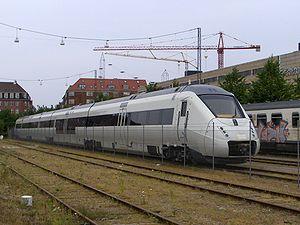
La rame IC4 est un train destiné au trafic inter-cités construit par le constructeur italien AnsaldoBreda sur commande des chemins de fer du Danemark. La première rame a été livrée le 20 août 2003. Le premier « IC4 » a été mis en service le 25 juin 2007 sur la ligne Århus-Aalborg. Un autre train a été mis en service le 27 août sur la ligne Århus-Fredericia dans l'Est du Jutland. Deux autres rames ont été mises en service à l'automne 2007.
Pininfarina S.p.A. ou Carozzeria Pininfarina est une entreprise familiale italienne de design en carrosserie automobile / transport. Cofondée et dirigée en 1930 par Gian-Battista Pinin Farina et Gaspare Bona, puis par Sergio Pininfarina, et ses fils Andrea Pininfarina et Paolo Pininfarina, elle est célèbre entre autres comme designer partenaire historique de Ferrari, et est cotée à la bourse italienne depuis 1986. En 2015, Mahindra a acquis une participation de 74 % dans Pininfarina et obtenu la licence sur le nom « Pininfarina » pour créer en 2018 une marque automobile à part entière « Automobili Pininfarina ».